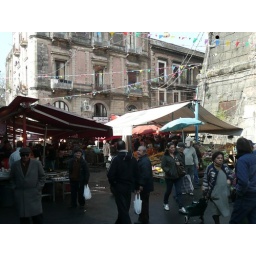
fish market in Catania, Sicily